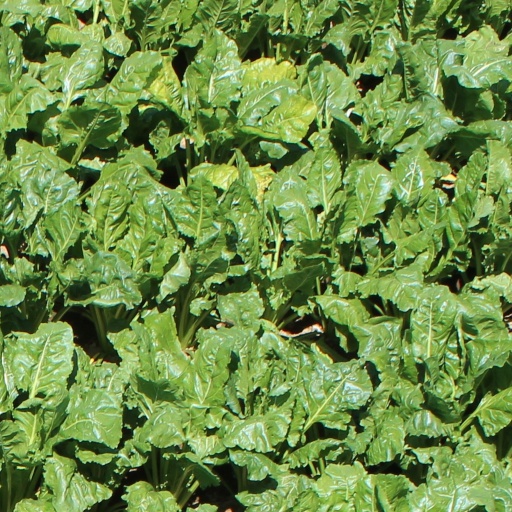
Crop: sugar beet